Ancient furniture

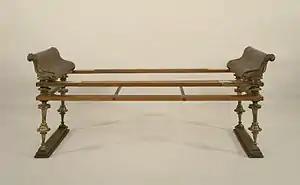
A Roman dining couch, from a tomb

Few actual Roman couches survive, although sometimes the bronze fittings do, which help with the reconstruction of the original forms. While in wealthy households beds were used for sleeping in the bedrooms ("lectus cubicularis"), and couches for banqueting while reclining were used in the dining rooms ("lectus tricliniaris"), the less well off might use the same piece of furniture for both functions. The two types might be used interchangeably even in richer households, and it is not always easy to differentiate between sleeping and dining furniture. The most common type of Roman bed took the form of a three-sided, open rectangular box, with the fourth (long) side of the bed open for access. While some beds were framed with boards, others had slanted structures at the ends, called "fulcra", to better accommodate pillows. The "fulcra" of elaborate dining couches often had sumptuous decorative attachments featuring ivory, bronze, copper, gold, or silver ornamentation.